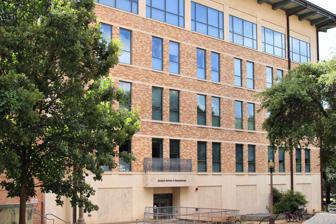
Building: Jackson Geological Sciences Building
Country: United States of America
Year built: 1967
Jackson Geological Sciences Building The west entrance to the Jackson Geological Sciences Building, 2019 General information Town or city Austin, Texas Country United States Coordinates 30°17′09″N 97°44′09″W / 30.2858°N 97.7358°W / 30.2858; -97.7358 Jackson Geological Sciences Building ( JGB ) is a building on the University of Texas at Austin campus, in the U.S. state of Texas . The building was completed in 1967. References Architecture portal Texas portal